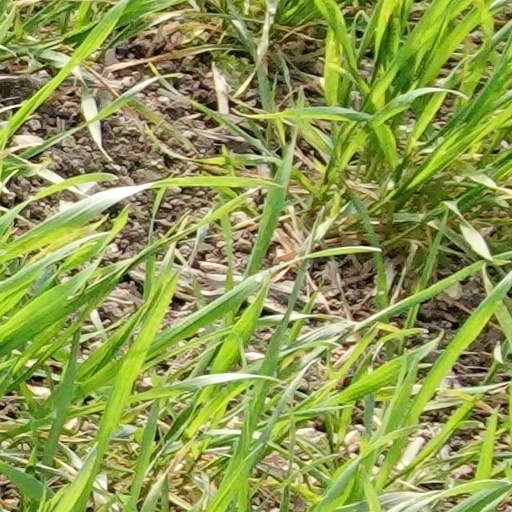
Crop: wheat